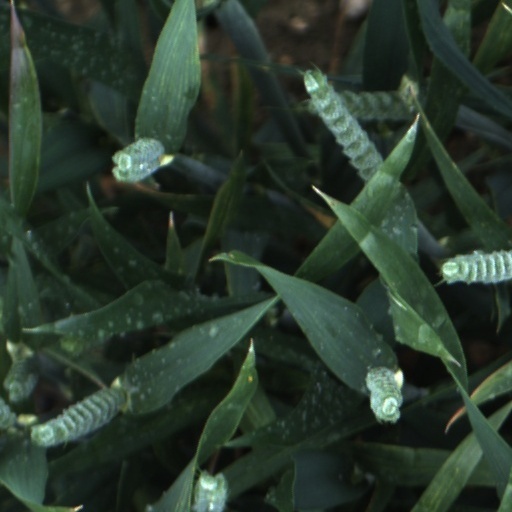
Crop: wheat